Morley R.F.C.

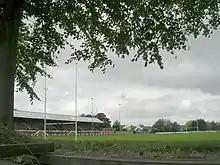
Scatcherd Lane, Morley's ground

In 2005–06 the club was promoted as champions from the Powergen League North 1 and in 2006 Morley were again at Twickenham reaching the cup final for the second successive year. However, they failed in attempting to become the first team to retain the cup, losing 11-6 to Stockport in a below par performance. However, the season was still a great success as Morley finished as league champions and clinched promotion.